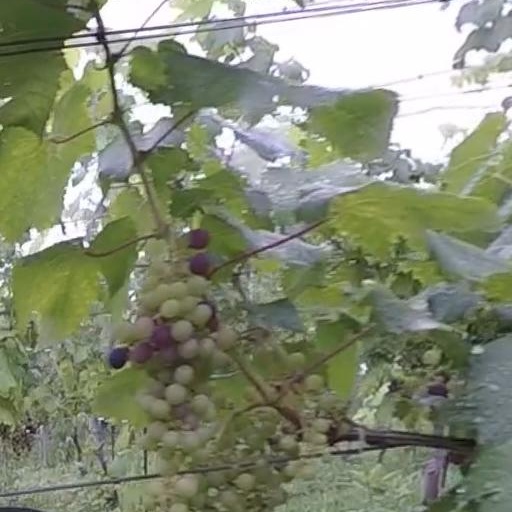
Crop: grape